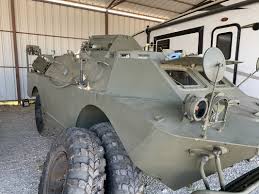
Label: BTR